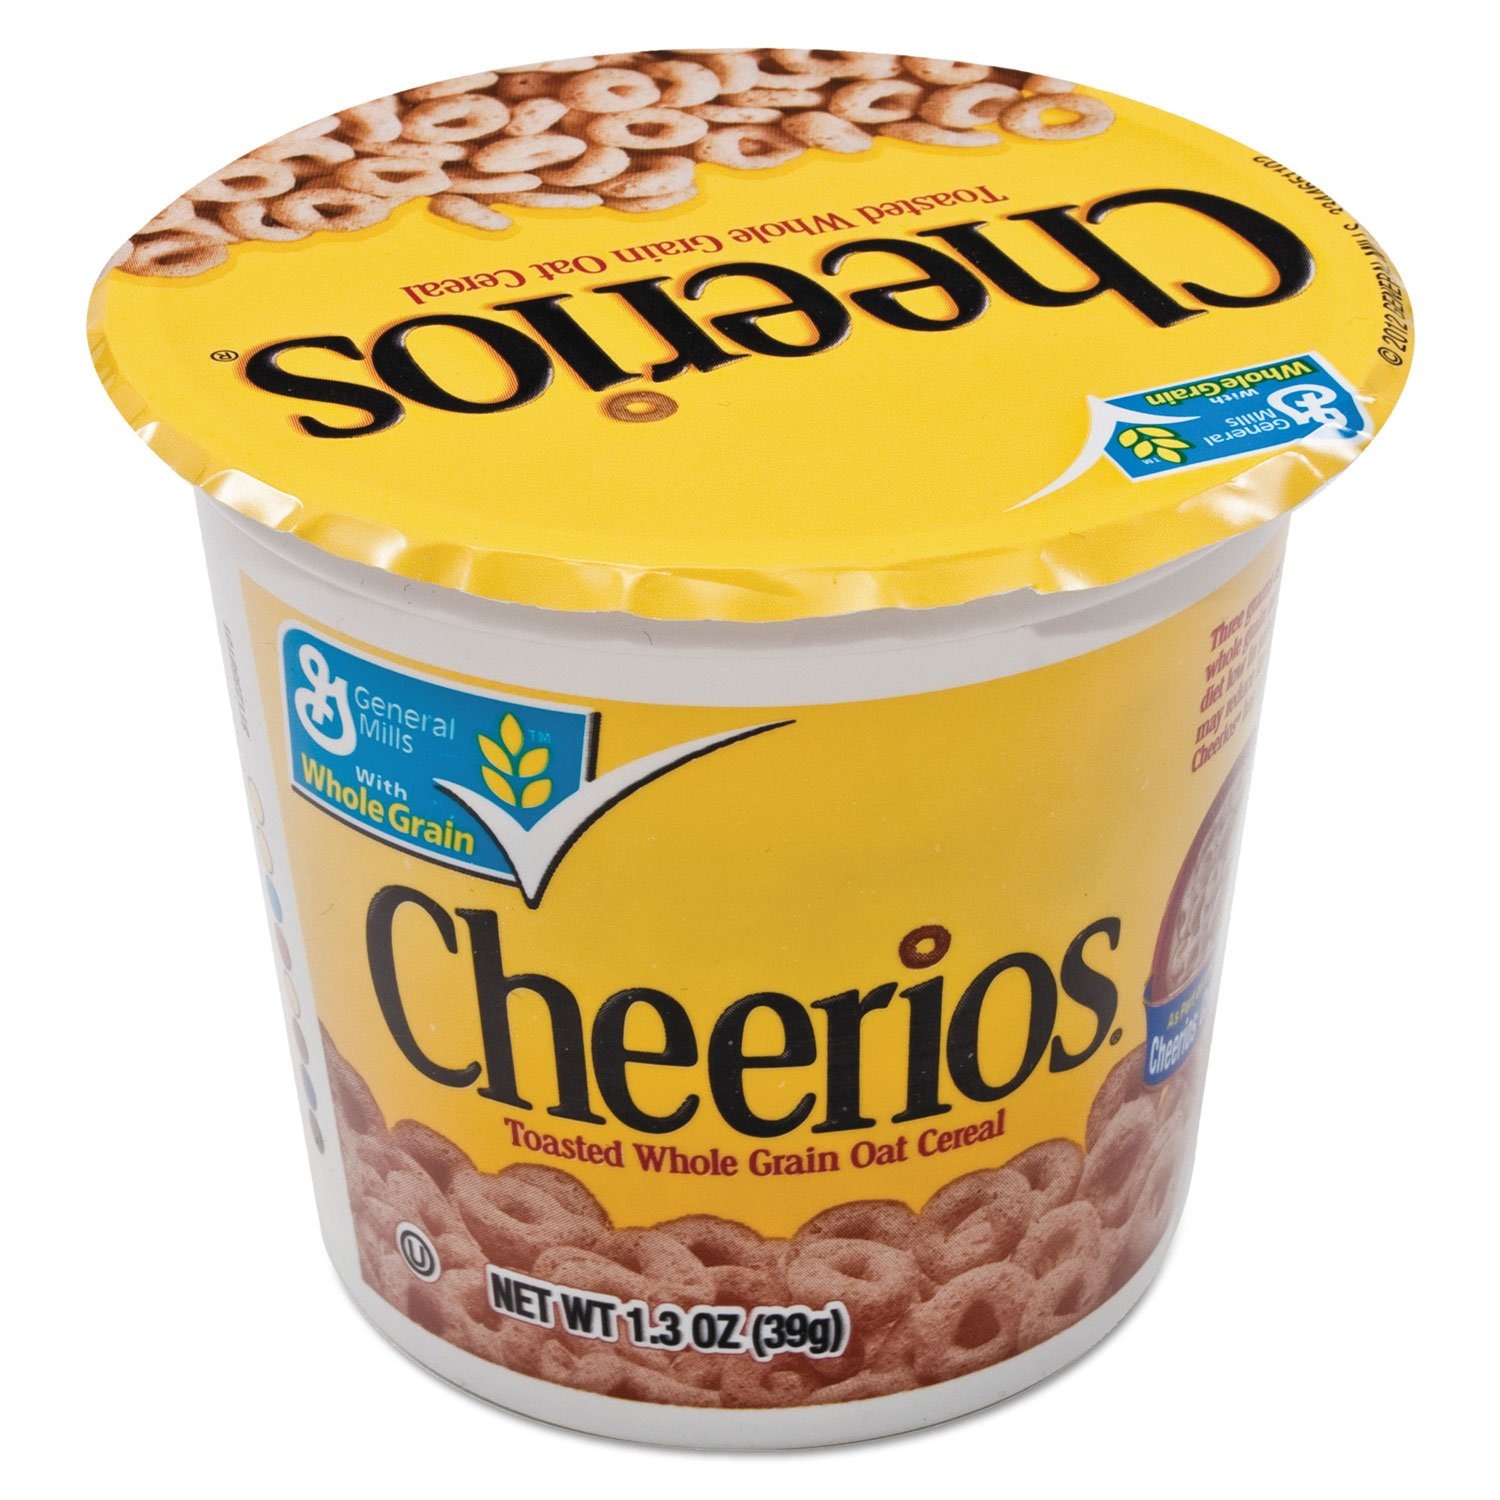
Item Name: General Mills Breakfast Cereal
Bullet Point 1: Sold as 6/PK.
Bullet Point 2: Cheerios Cereal-in-a-Cup is portable and convenient. Ideal for people on-the-go. Each cereal cup offers twice as much cereal as single-serve boxes and bowls.
Value: 8.0
Unit: Ounce

Price: 24.39